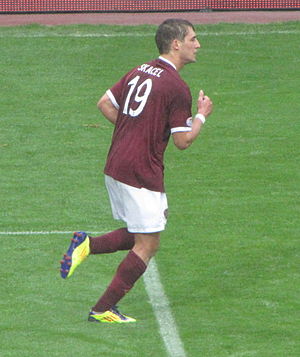
Rudolf Skácel
Rudolf Skácel, 2011
"Rudolf ""Rudi"" Skácel er en tjekkisk professionel fodboldspiller, spillende for 1. FK Příbram.